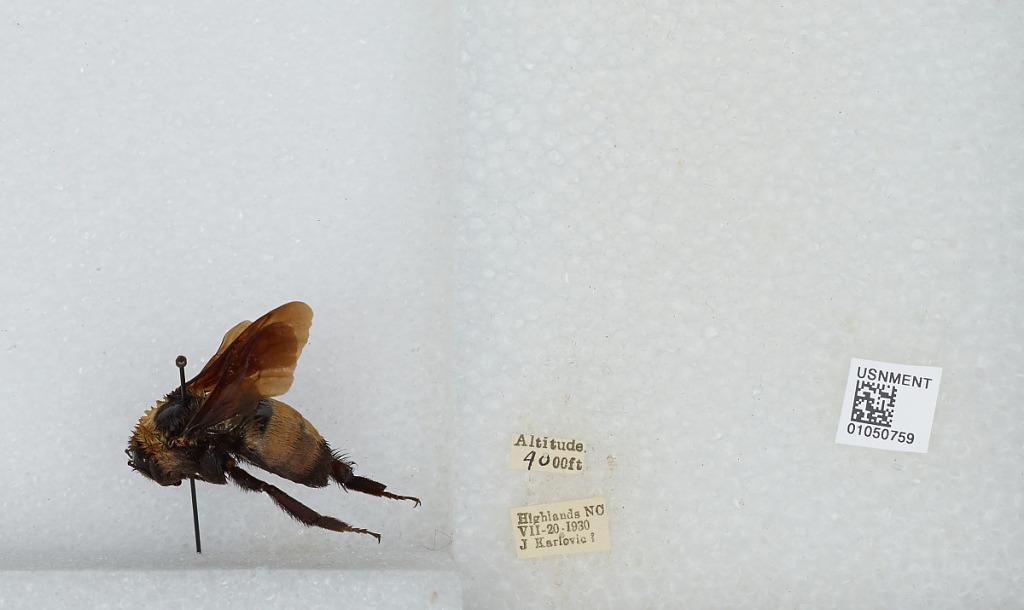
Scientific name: Bombus sp.
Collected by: J. Karloric
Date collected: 1930-7-20
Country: United States
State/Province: North Carolina
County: Macon
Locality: Highlands
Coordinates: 35.0526, -83.1968